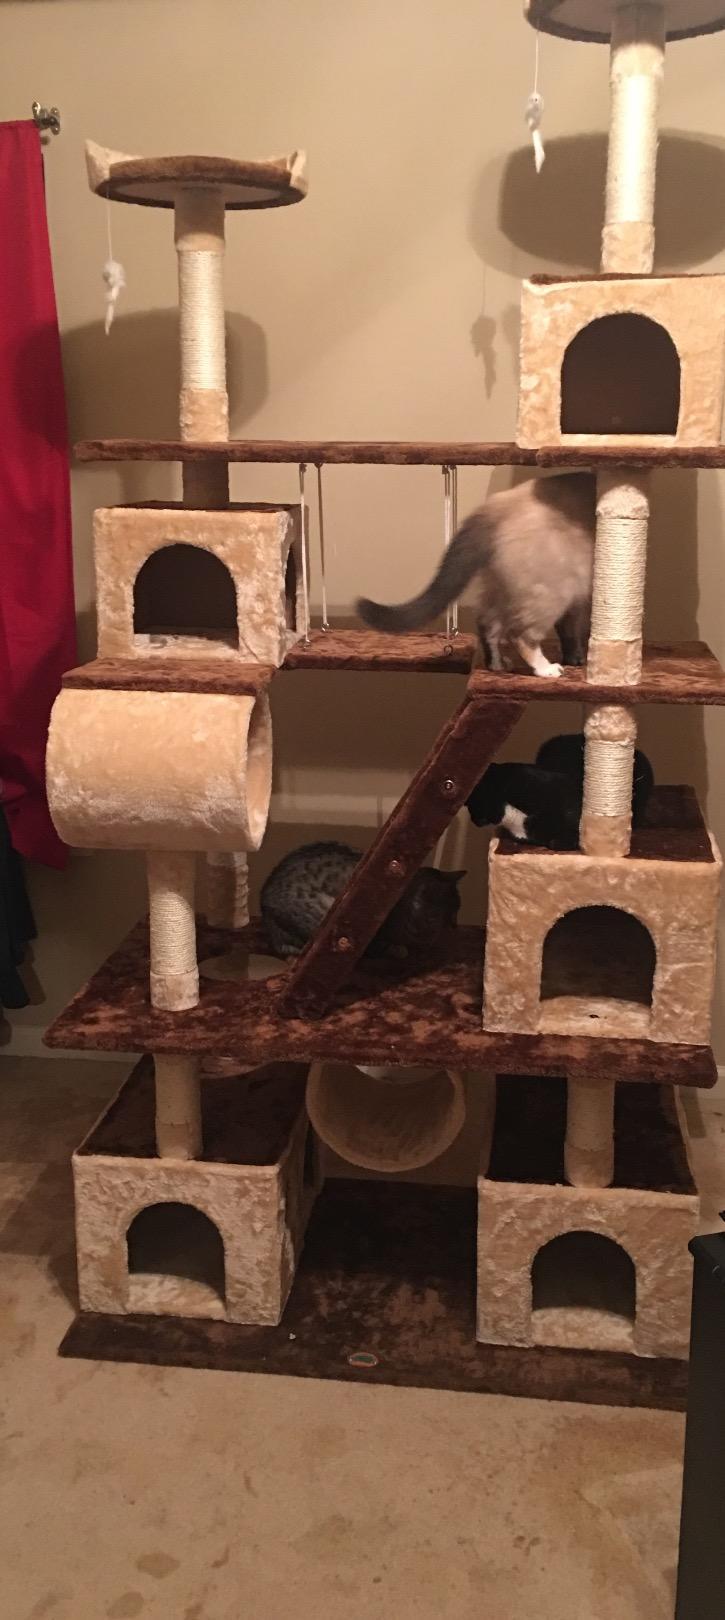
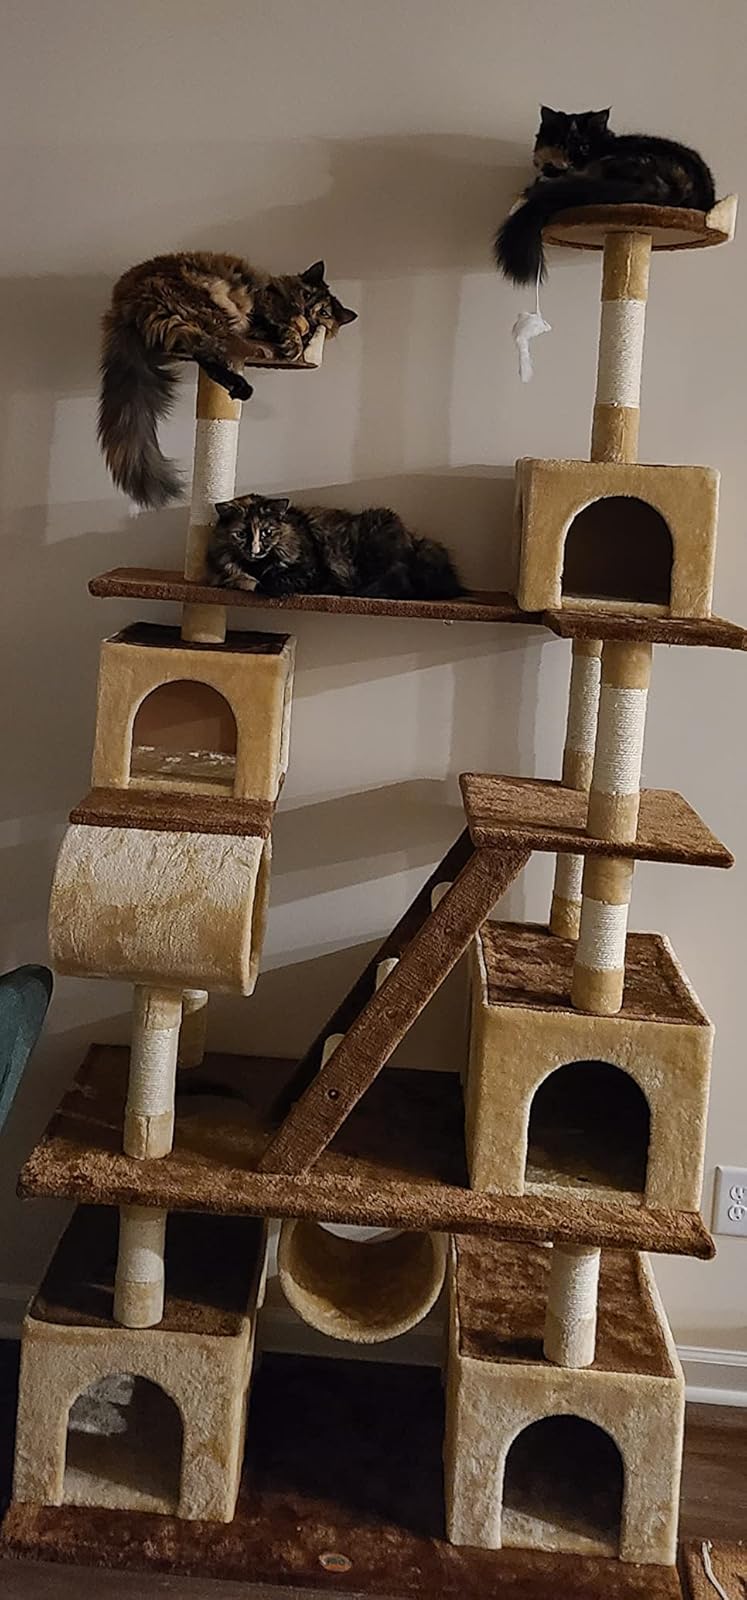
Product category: items_cat tree
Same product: yes